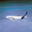
Label: airplane